Winfield Dunn

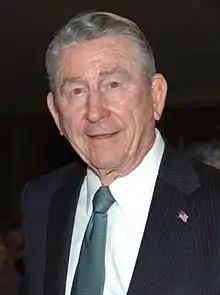
Dunn in 2007

Bryant Winfield Culberson Dunn (July 1, 1927 – September 28, 2024) was an American businessman and politician who served as the 43rd governor of Tennessee from 1971 to 1975. He was the state's first Republican governor in fifty years. Dunn was an unsuccessful candidate for a second term in 1986, losing to Democrat Ned McWherter. He remained active in the Republican Party and the medical field from the end of his term as governor until his death.